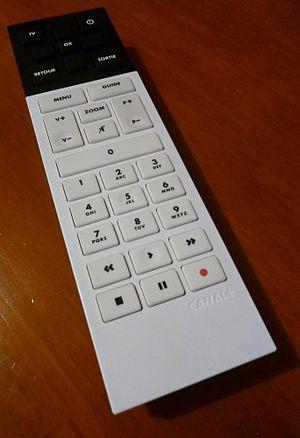
Télécommande du decodeur g5
Le Cube Canal+, officiellement nommé +Le Cube pour éviter l'homonymie avec Cube, marque déposée par Apple au début des années 2000, est un terminal numérique pour la réception des bouquets TV CANAL+ et CANALSAT par satellite, puis TNT par la suite, conçu et exploité par le groupe Canal+. Il est compatible haute Définition et nécessite un accès Internet haut débit pour profiter de la totalité des fonctionnalités.
Le décodeur G5, aussi connu sous le nom de Décodeur HD Wi-Fi du fait de son module Wi-Fi intégré, est un décodeur TV compatible haute définition et 3D de télévision et services multimédias adapté à la télédiffusion numérique par satellite exploité par les chaînes à péage du groupe Canal+.